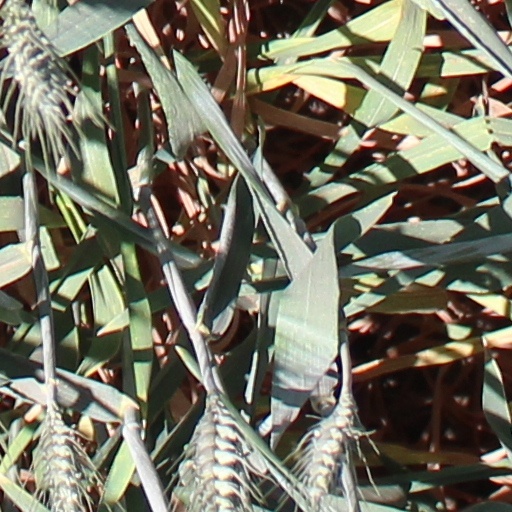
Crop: wheat